No Fem el CIM

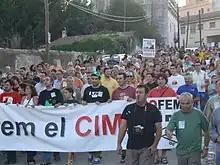
Manifestació de la Plataforma "No Fem el CIM" a l'Arboç, 08/2006

The "No fem el CIM" (NFC) movement was founded in 2003 in the Penedès region of Catalonia. It was then that locals learned that the Catalan government wanted to construct a dry port between the towns of Banyeres del Penedès, l'Arboç i Sant Jaume dels Domenys. However, it was not until August 2005 that the movement began to take-off, gaining national recognition, spurred by the release of the government's 544 acre (220 hectare) plan for the inland port. Since then, members of the movement have held numerous protests as well as meetings with local and national government entities in an attempt to prevent dry port construction.